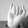
ASL letter: I